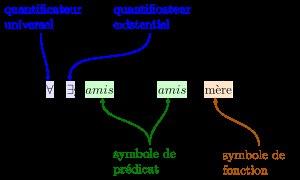
Le calcul des prédicats du premier ordre, ou calcul des relations, ou logique du premier ordre, ou logique quantificationnelle ou tout simplement calcul des prédicats est une formalisation du langage des mathématiques, proposée par Gottlob Frege, entre la fin du XIXᵉ siècle et le début du XXᵉ siècle. La logique du premier ordre comporte deux parties : la syntaxe définit le vocabulaire symbolique de base ainsi que les règles permettant de construire des énoncés complexes, tandis que la sémantique interprète ces énoncés comme exprimant des relations entre les éléments d'un domaine, également appelé modèle.